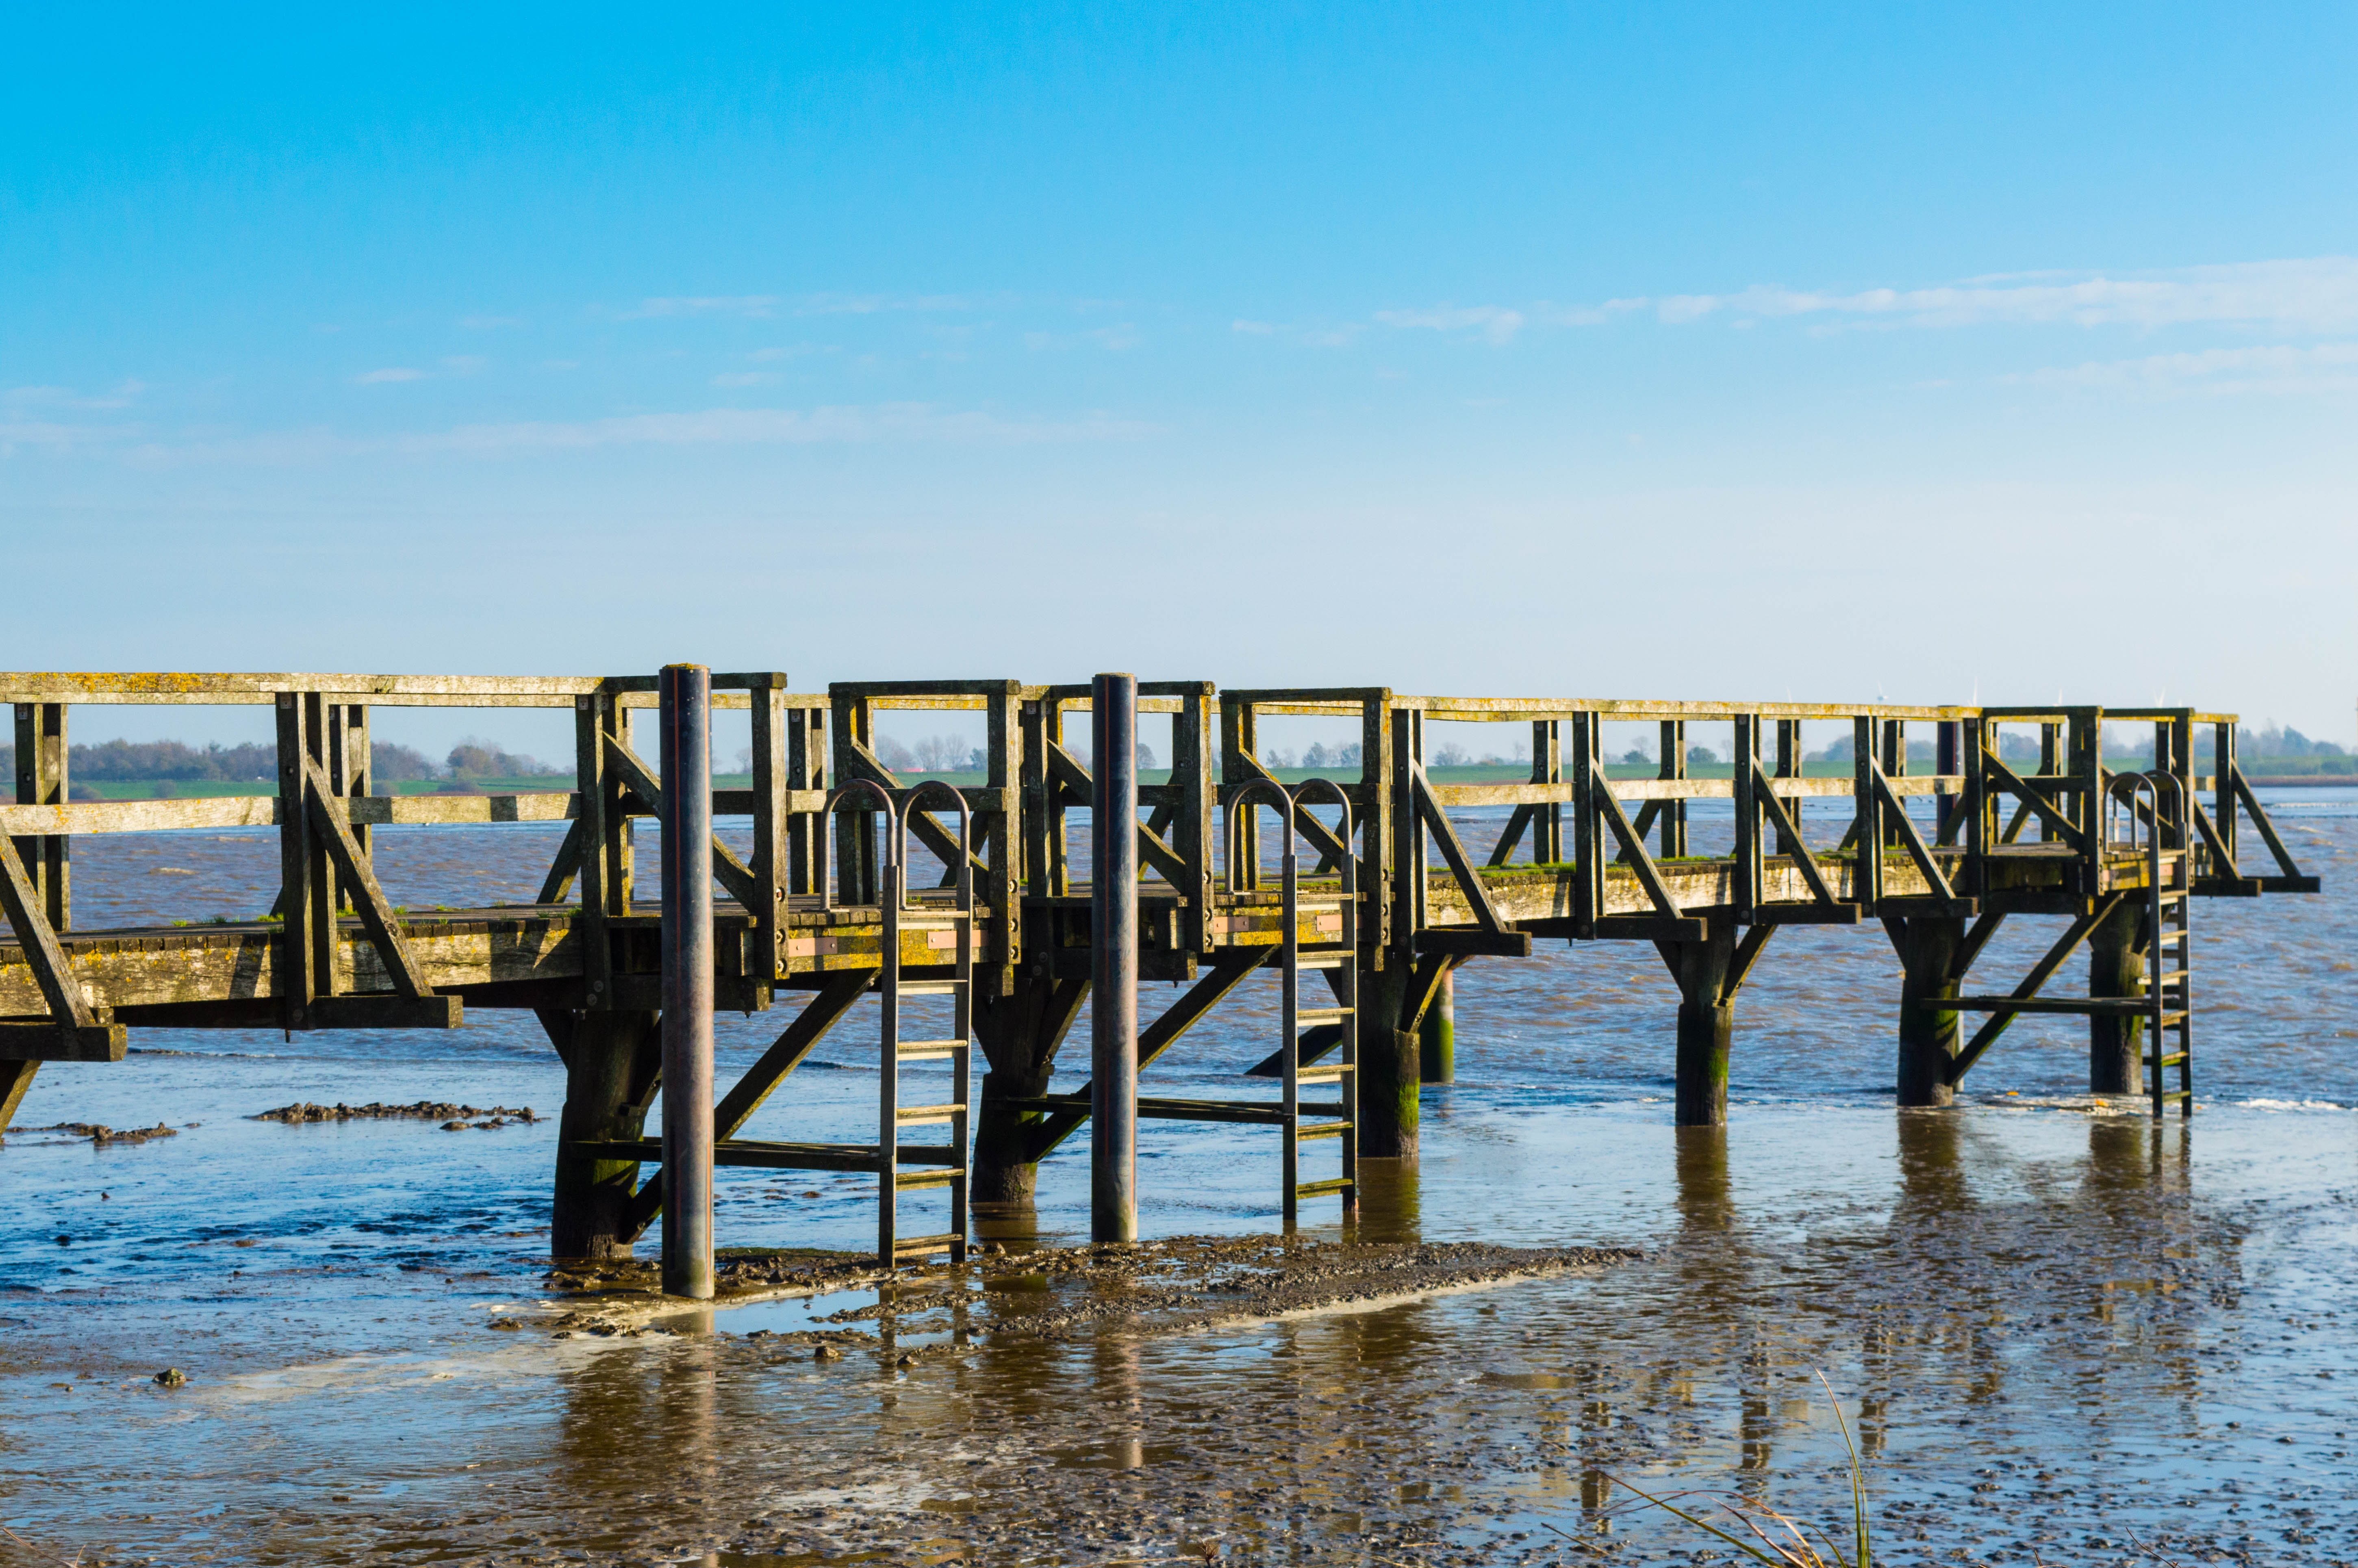
beach, sea, coast, water, ocean, dock, boardwalk, bridge, shore, wave, pier, walkway, web, reflection, bay, blue sky, wetland, ebb, watts, eider, nonbuilding structure